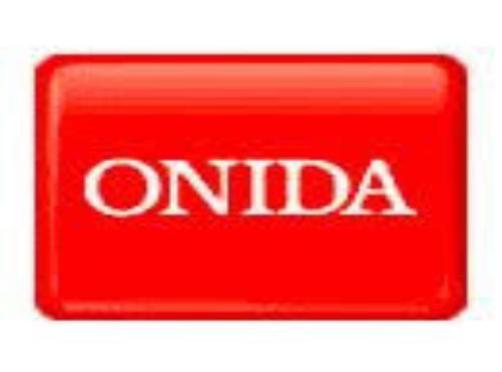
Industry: Electronic